Whitianga

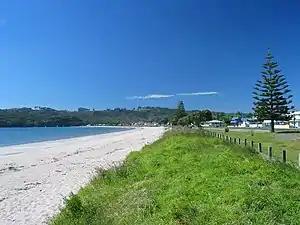
Buffalo Beach, Whitianga

Whitianga has been continuously occupied for more than a thousand years since Māori explorer Kupe's iwi (tribe) settled here after his visit in about 950 AD. Following this visit, many of Kupe's tribe settled here. Te Whitianga o Kupe is the original place name of the town, meaning Kupe's crossing place.